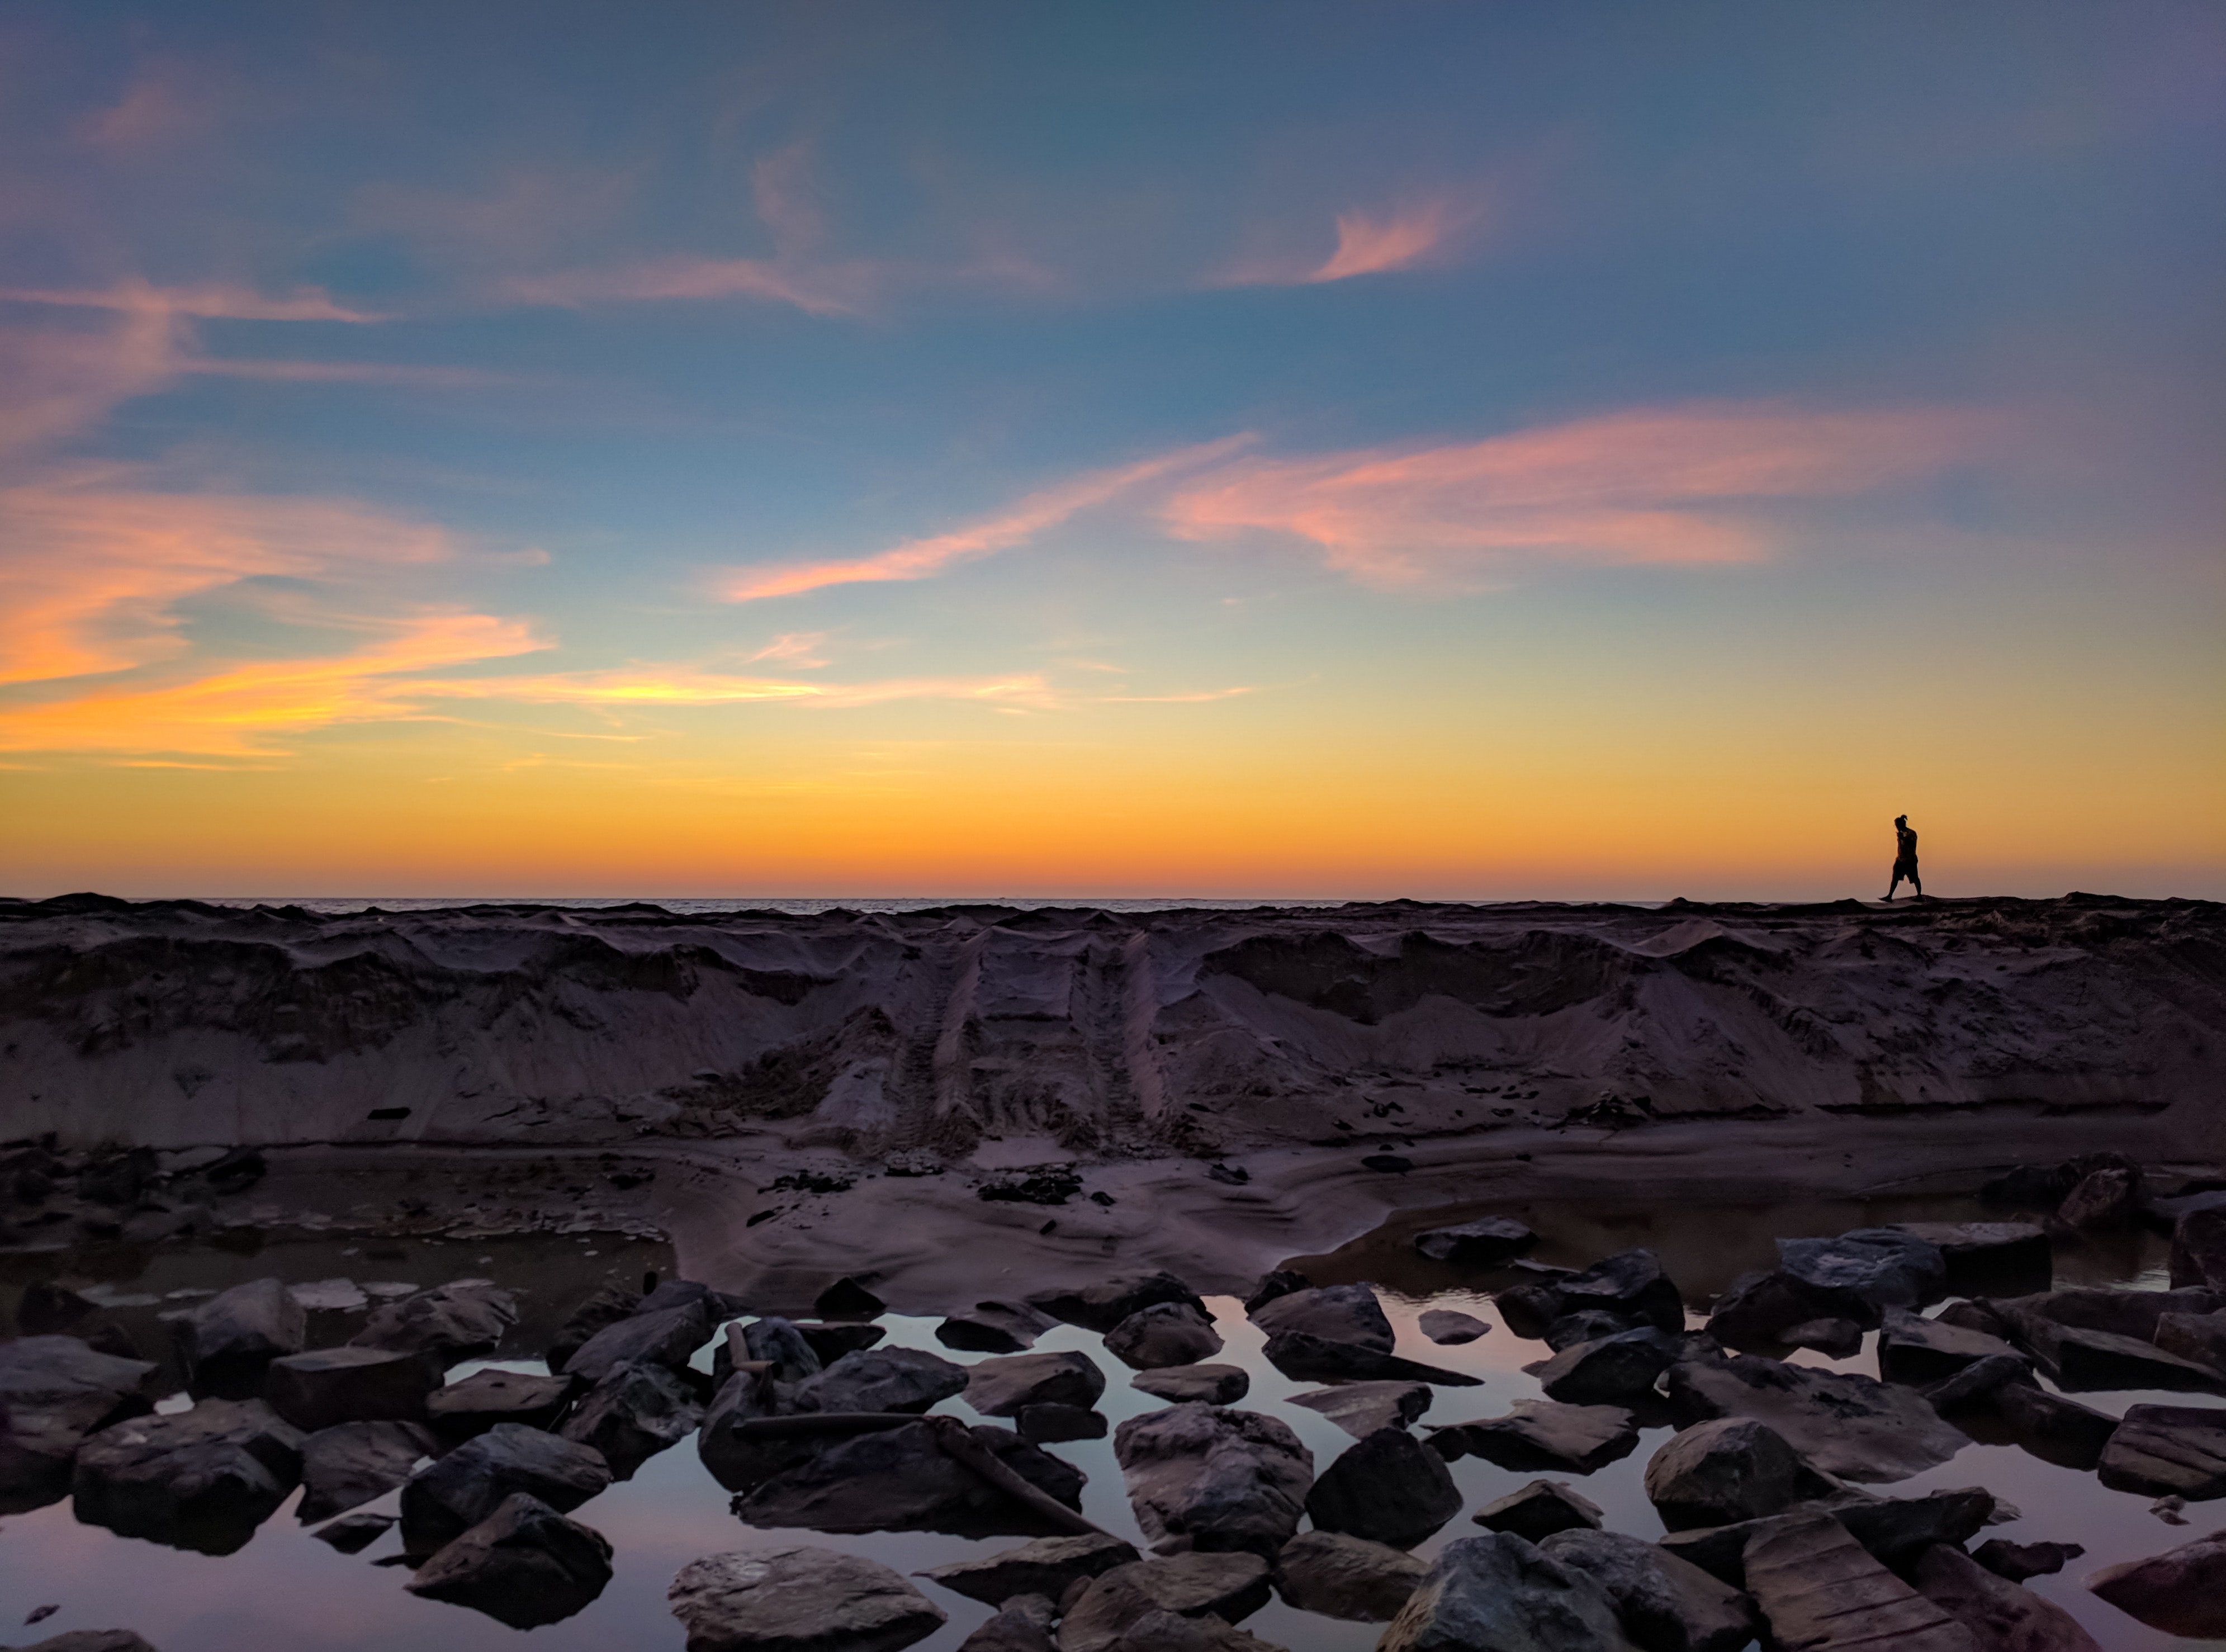
sky, horizon, sunset, cloud, sea, rock, natural landscape, dusk, evening, ocean, morning, coast, sunrise, calm, shore, reflection, beach, landscape, dawn, geological phenomenon, atmosphere, afterglow, formation, meteorological phenomenon, mountain, coastal and oceanic landforms, wave, bay